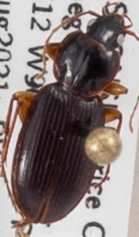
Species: Synuchus impunctatus
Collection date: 2021-08-10
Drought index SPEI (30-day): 1.19
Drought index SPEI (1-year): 0.212
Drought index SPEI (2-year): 1.546